USAF Airman Heritage Museum

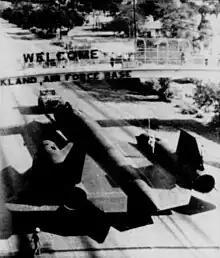

The SR-71A "Blackbird" was put on static display in 1990 at the Parade Ground Airpark.